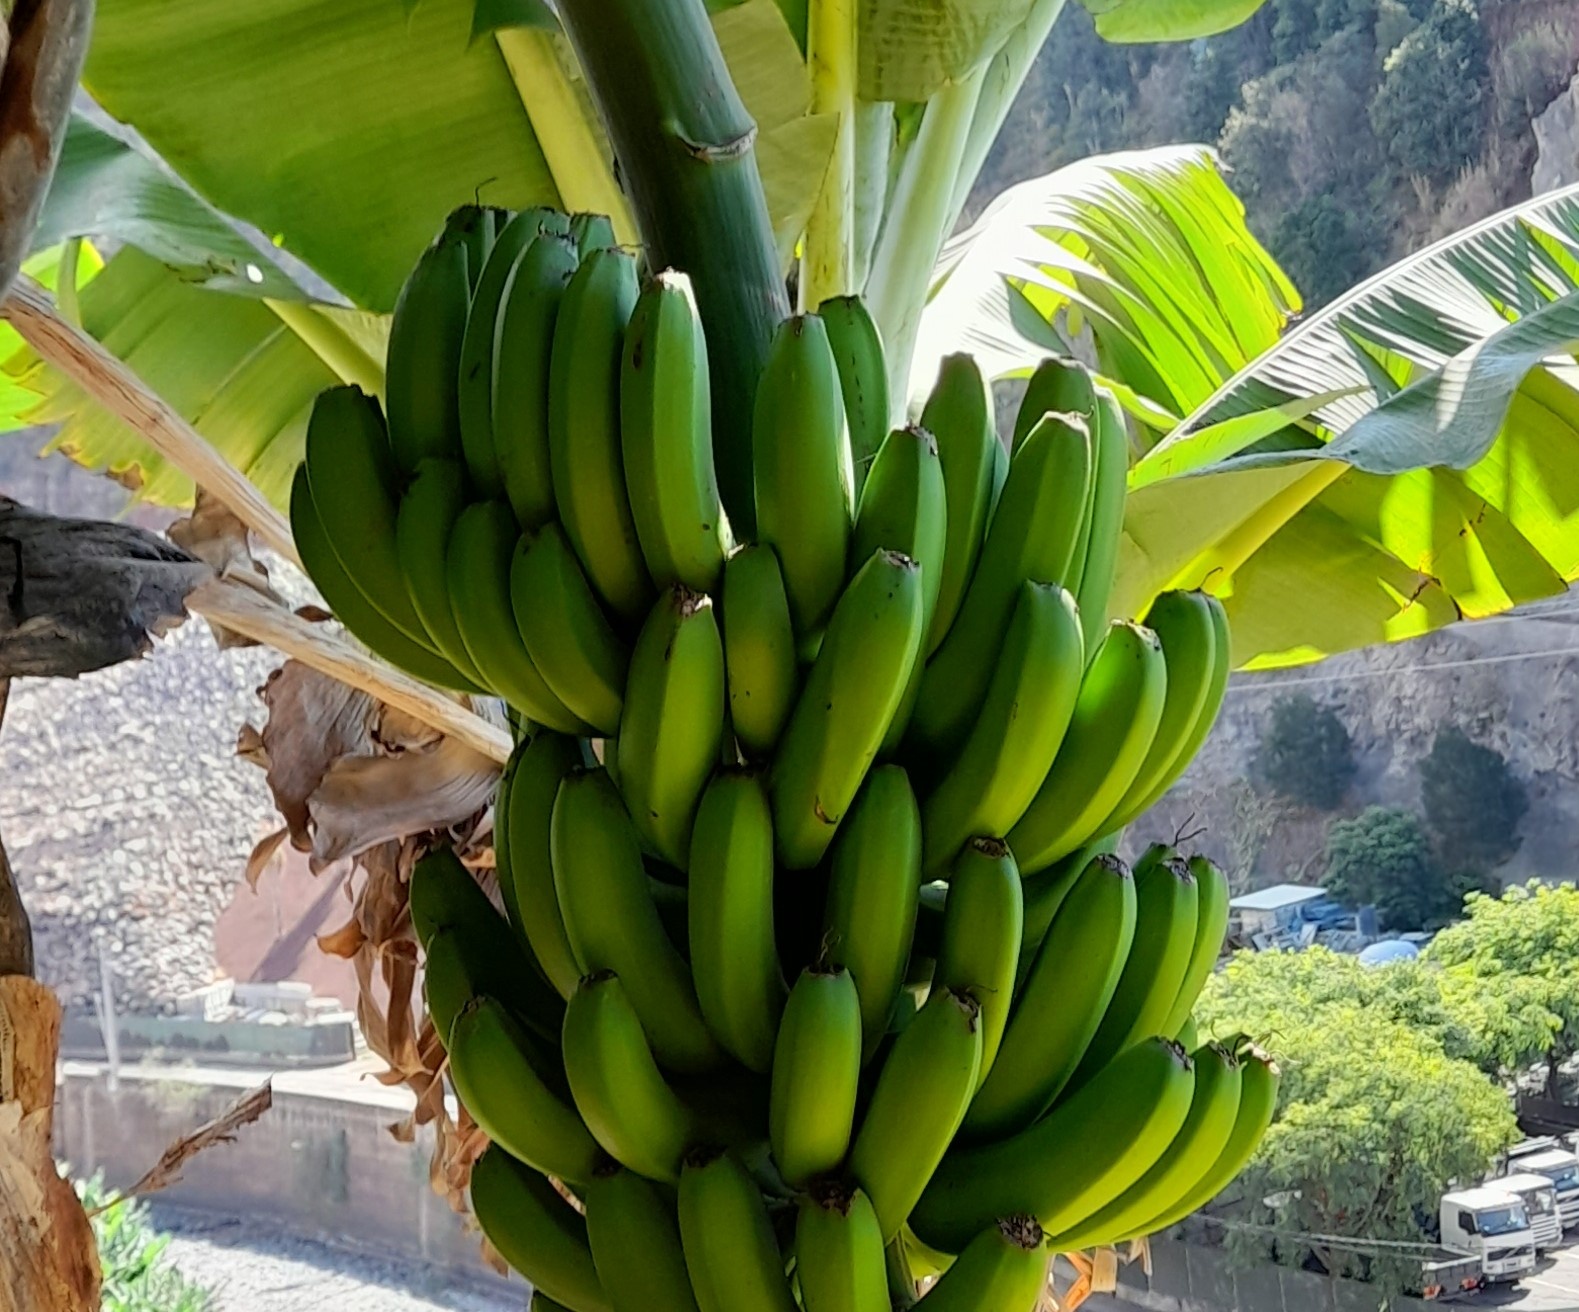
Label: Keep